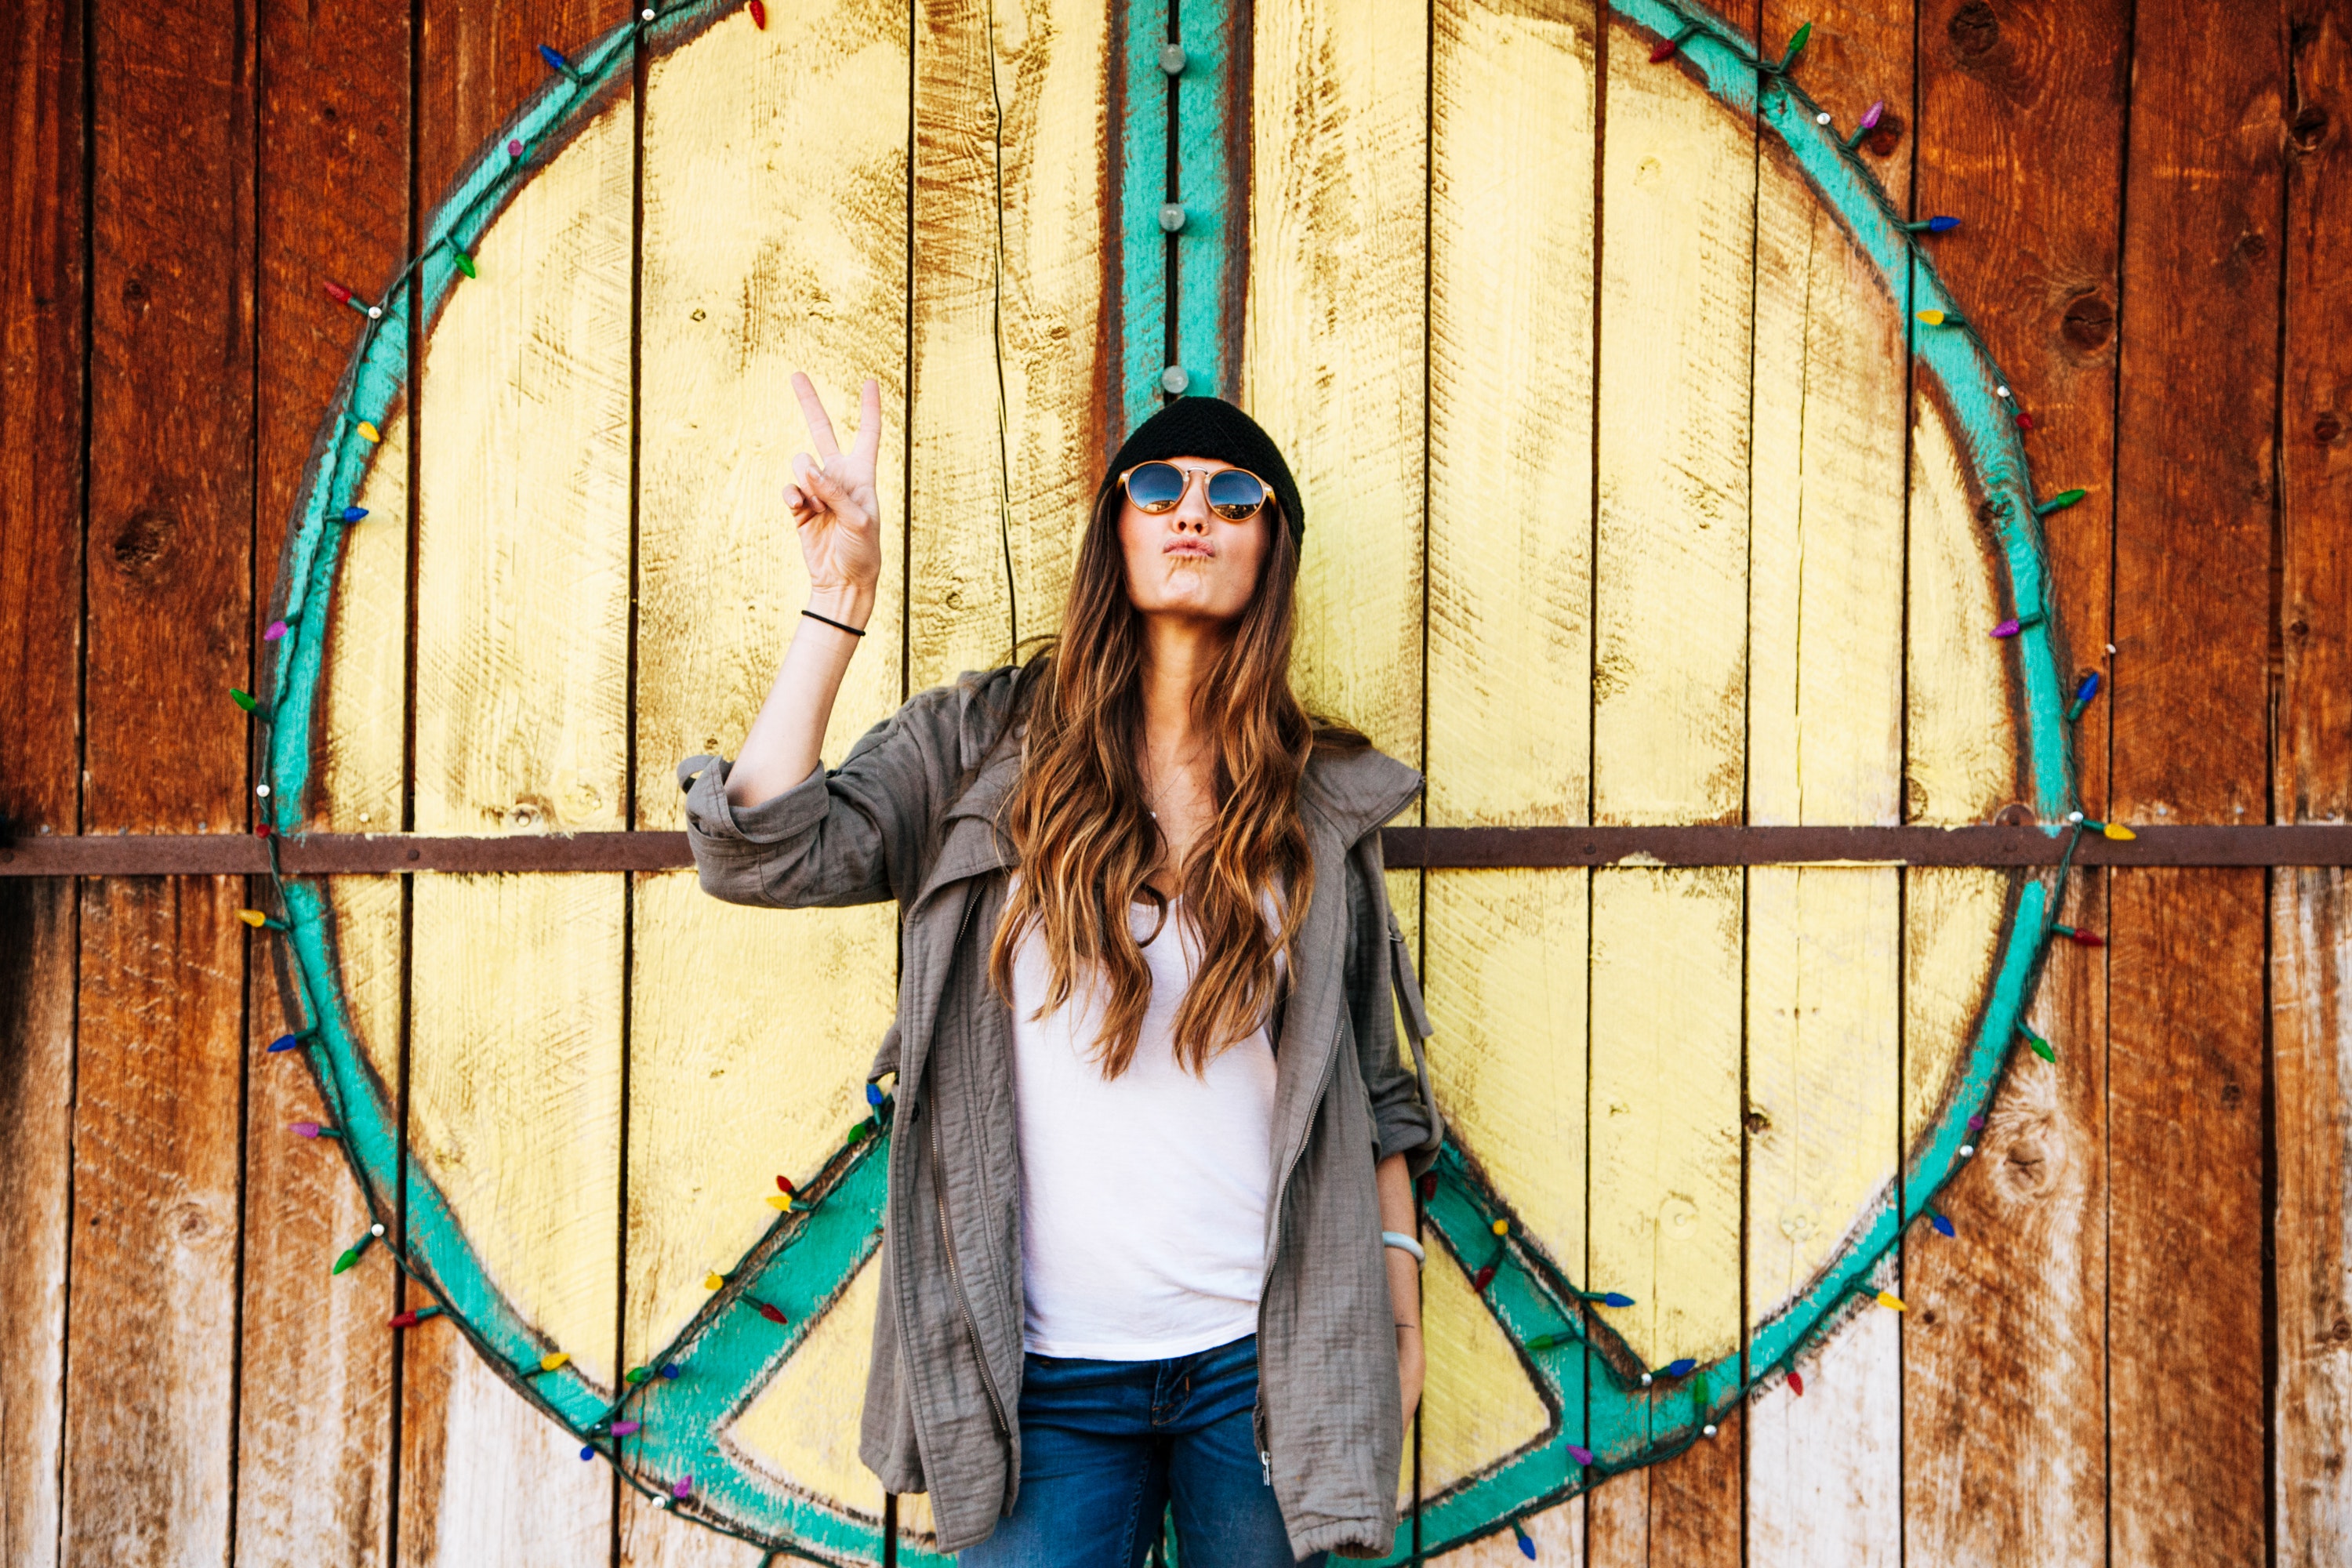
cool, glasses, fun, hula hoop, architecture, wood, smile, long hair, photography, stock photography, jeans